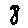
Label: 8